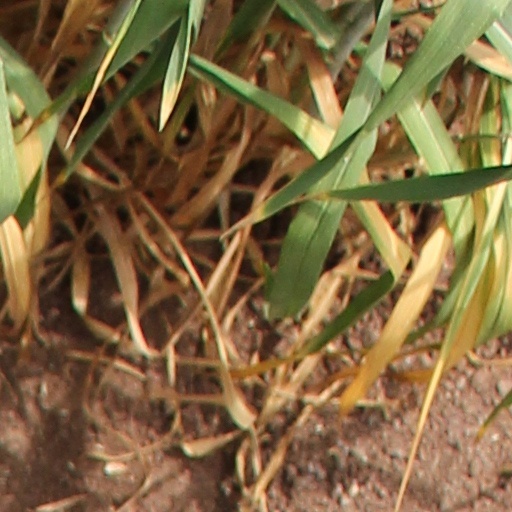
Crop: wheat